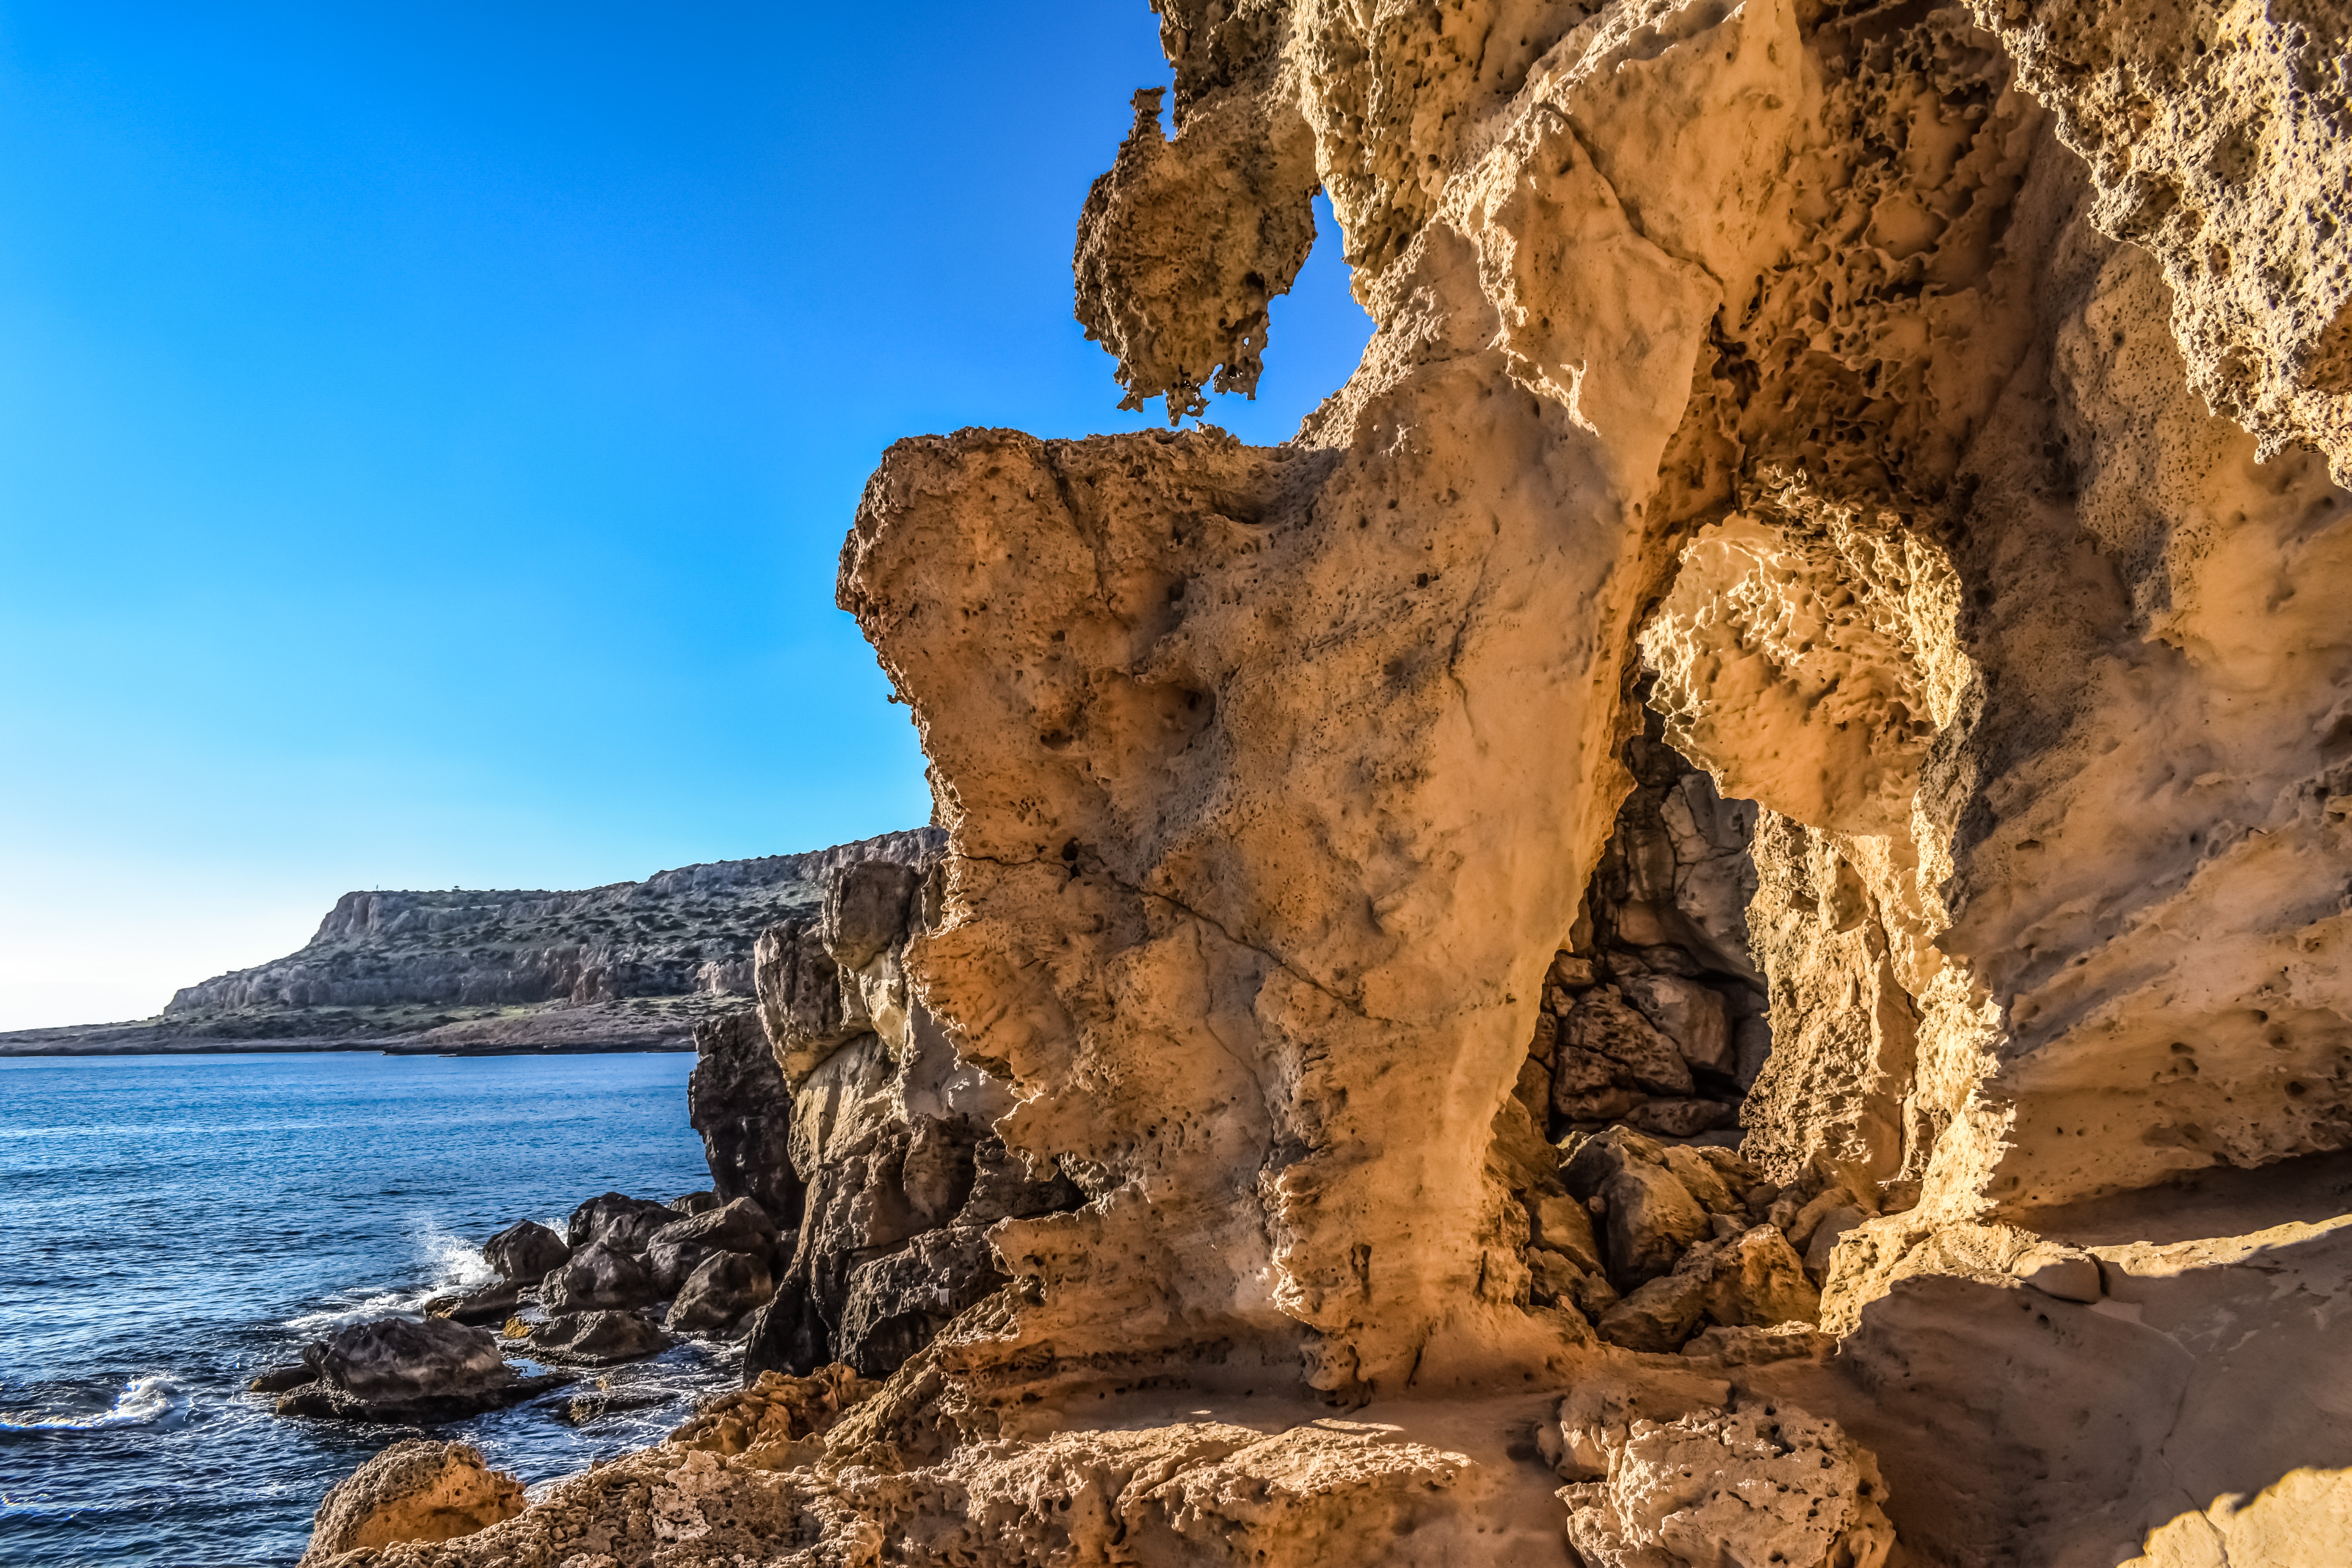
landscape, sea, coast, tree, water, nature, sand, rock, ocean, sky, shore, window, formation, cliff, scenic, scenery, stack, terrain, national park, erosion, geology, outcrop, escarpment, cavo greko, cyprus, cape, wadi, klippe, natural arch, igneous rock, promontory, coastal and oceanic landforms